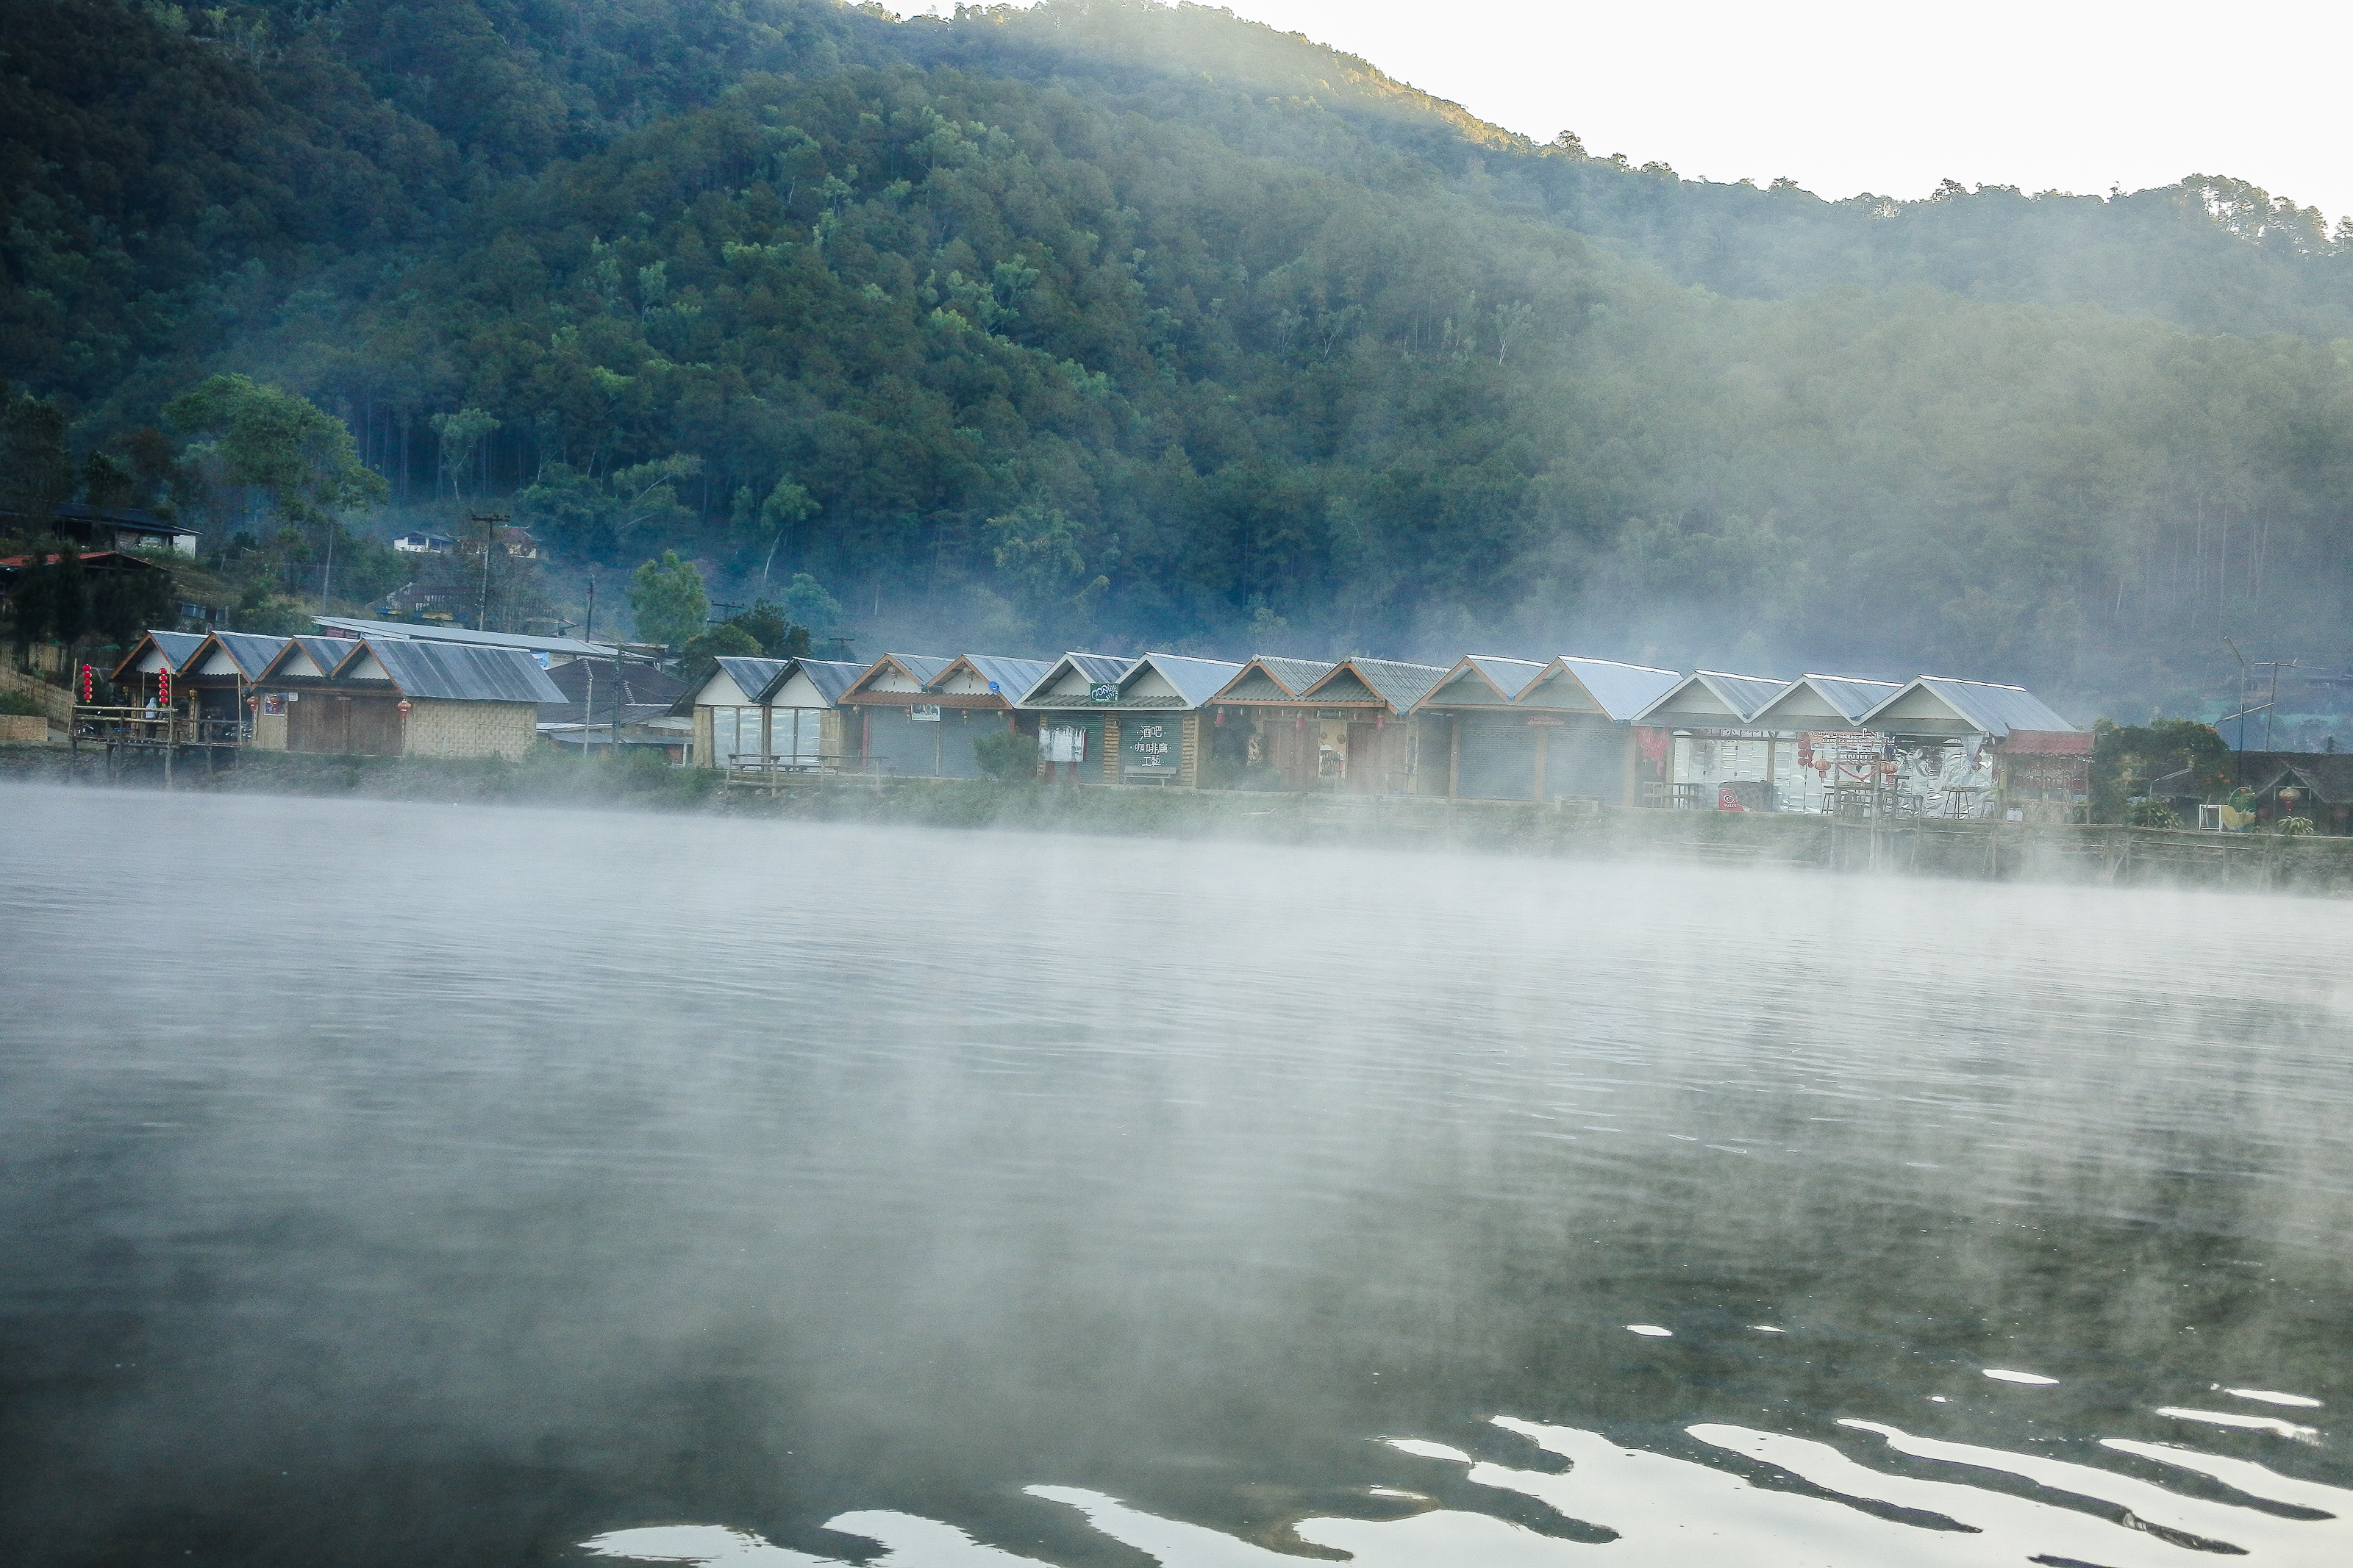
forest, shadow, traveler, sunshine, magnificent, cold, holiday, ban, mist, summer, settlement, mae, beautiful, chinese, tea, mountain, view, son, romantic, design, thailand, national, sunny, village, day, park, sky, green, journey, natural, wallpaper, nature, relax, cool, tree, thai, water, hmong, hong, sunlight, field, light, background, river, travel, lake, landscape, fog, water resources, atmospheric phenomenon, hot spring, hill station, morning, smoke, reservoir, haze, reflection